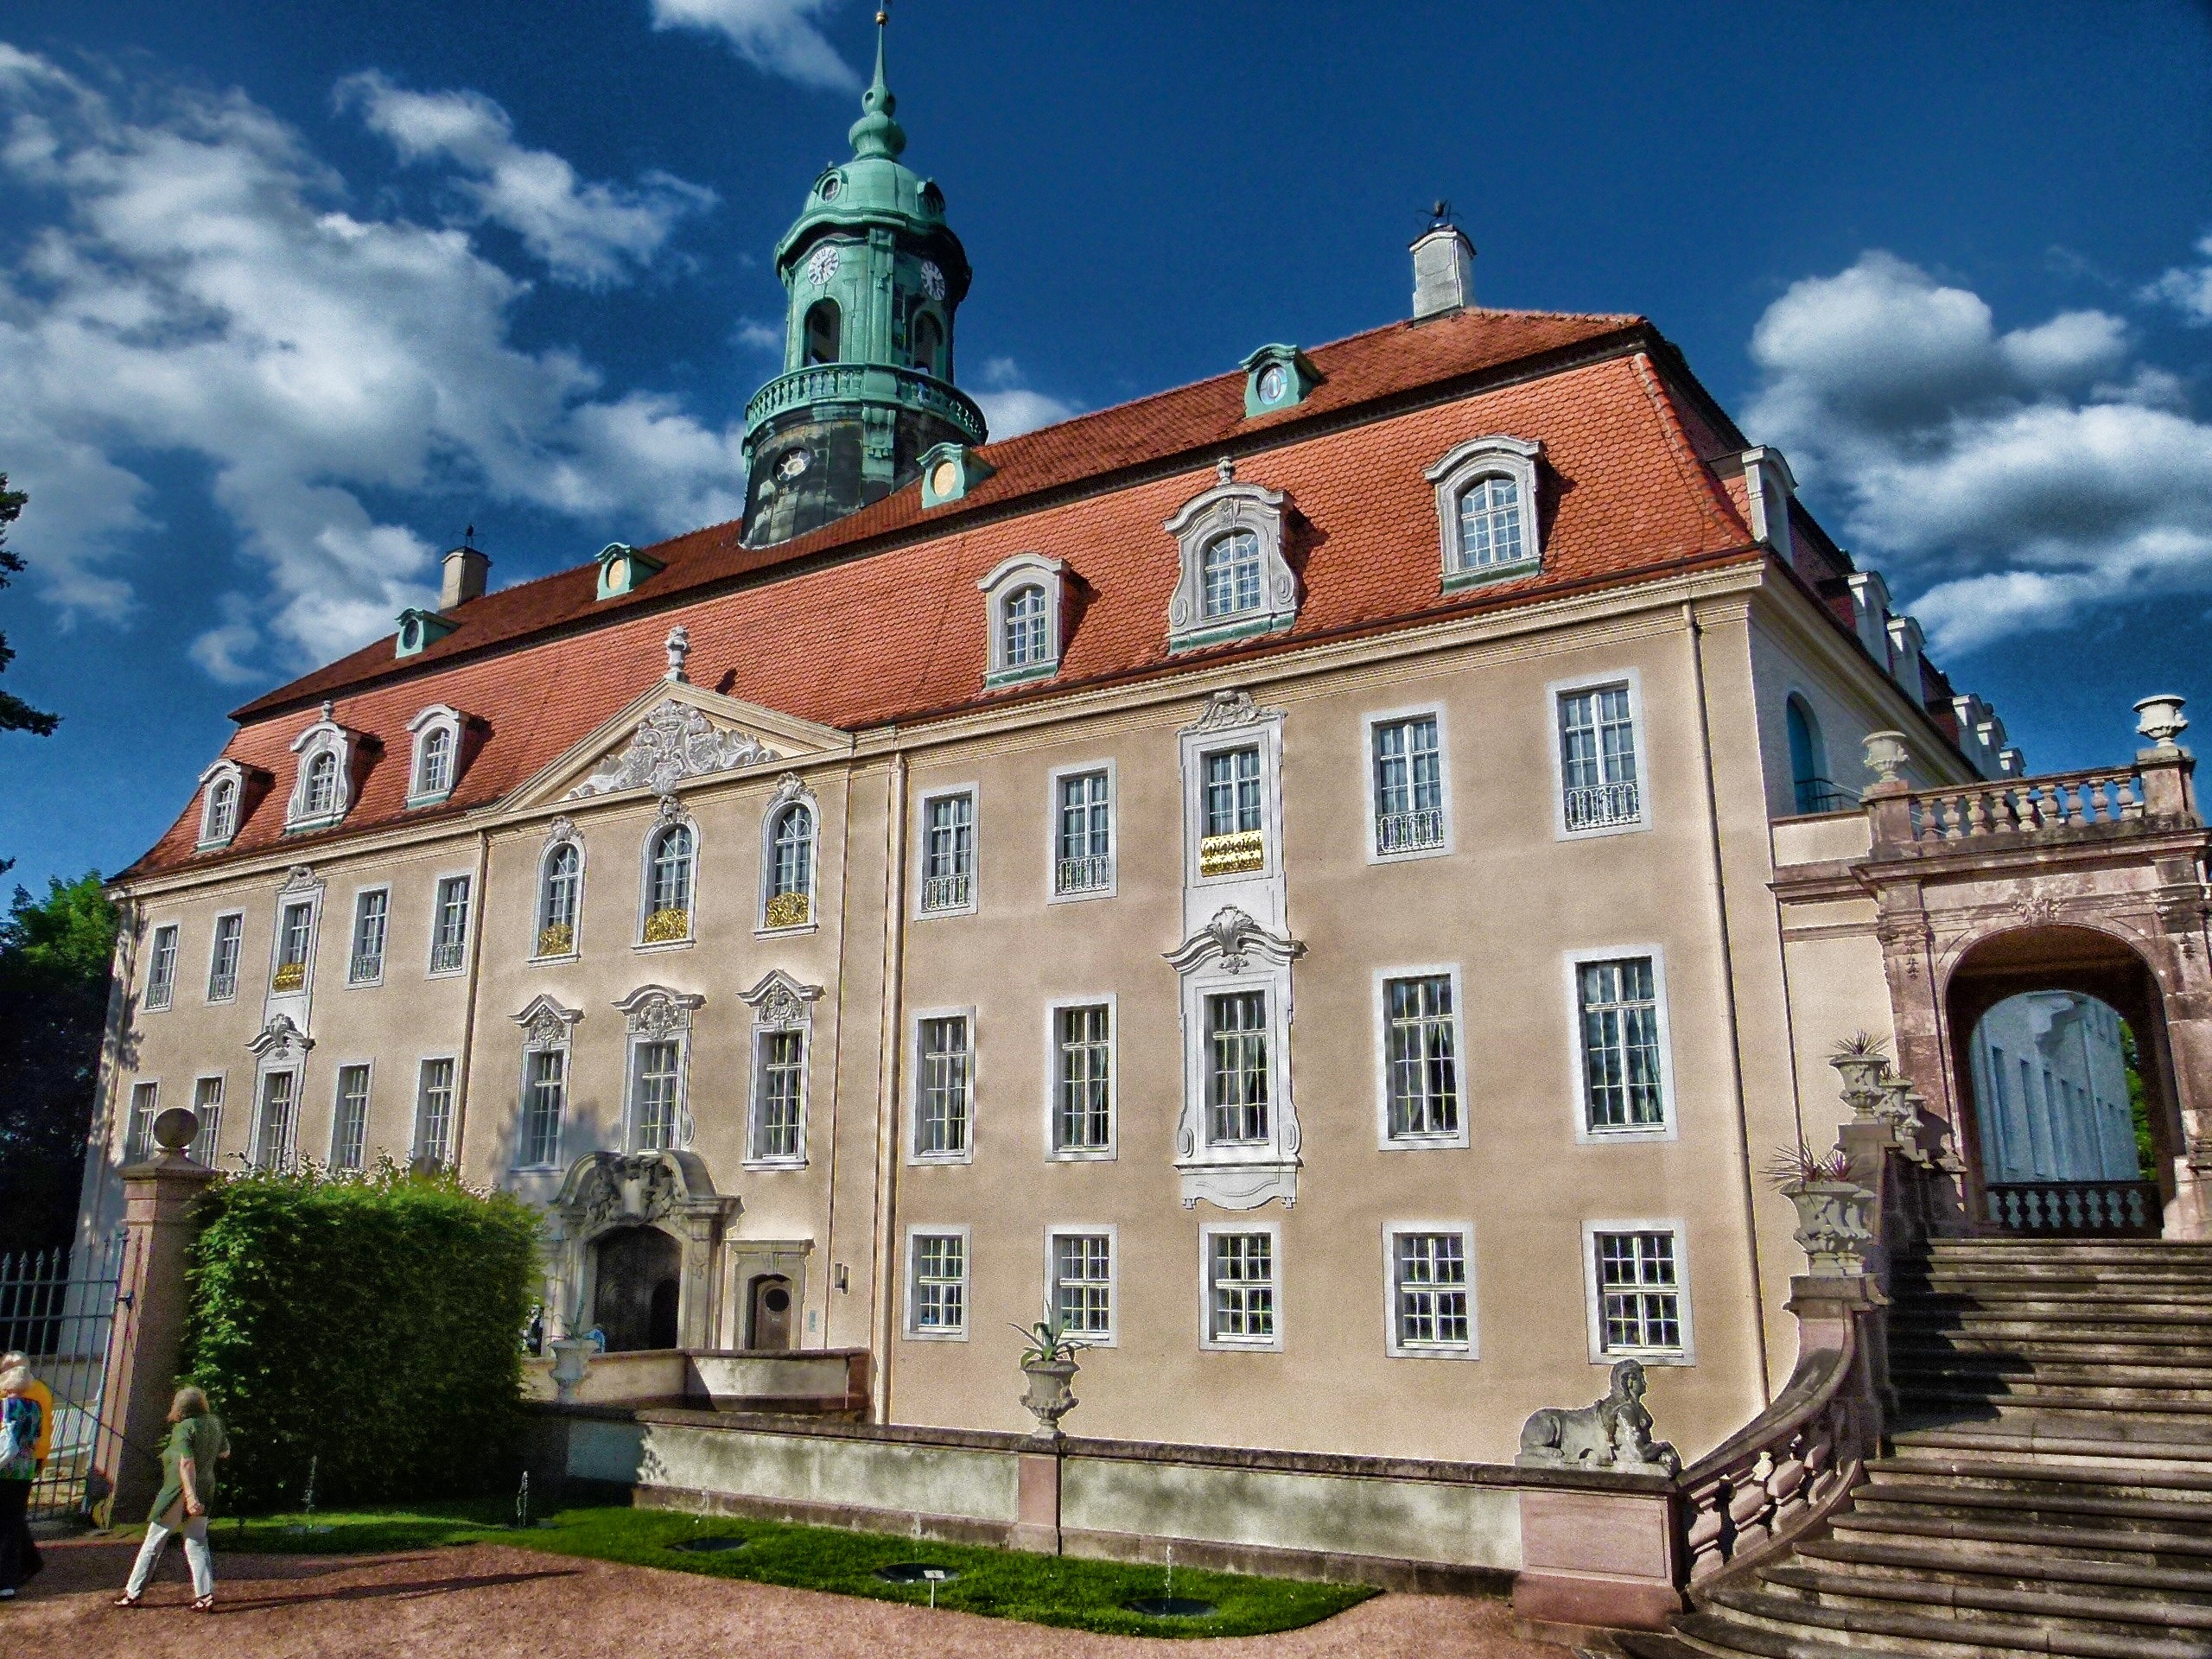
architecture, sky, mansion, house, town, building, chateau, palace, city, home, landmark, facade, tourism, outside, clouds, monastery, germany, historical, estate, sachsen, cities, neighbourhood, stately home, lictenwalde